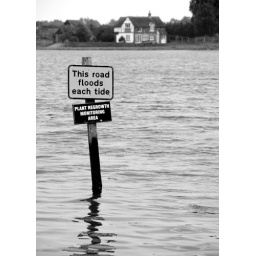
Warning sign on road in Bosham, Sussex, UK